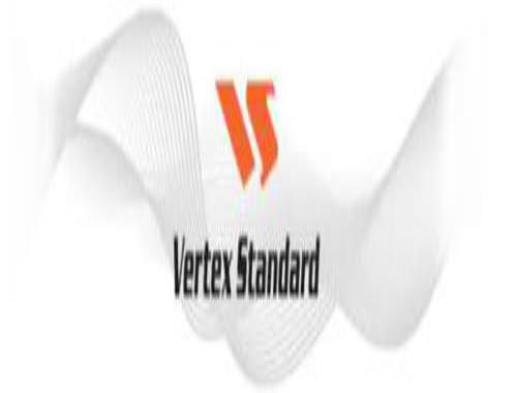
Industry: Electronic